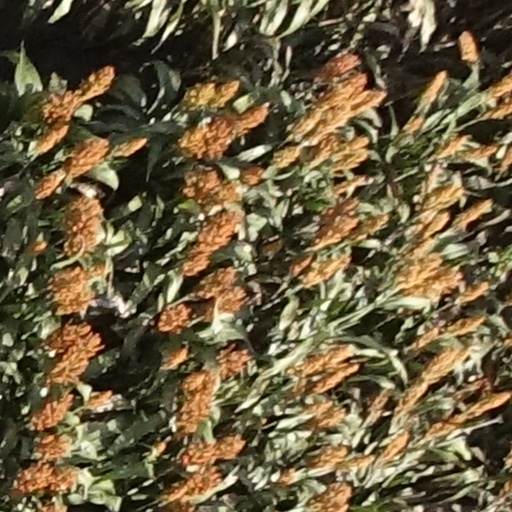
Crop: sorghum